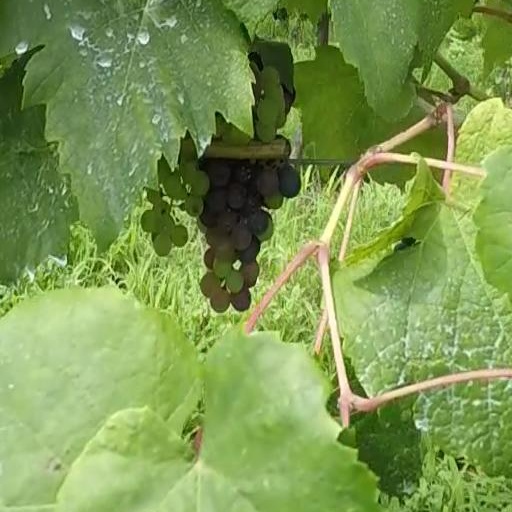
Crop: grape